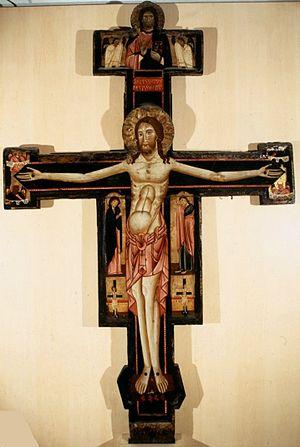
Le Crucifix Berlinghieri de Rome est un crucifix peint en tempera et or sur bois, réalisé vers 1260-1270 par Bonaventura Berlinghieri, conservé Galerie nationale d'art ancien du palais Barberini de Rome.